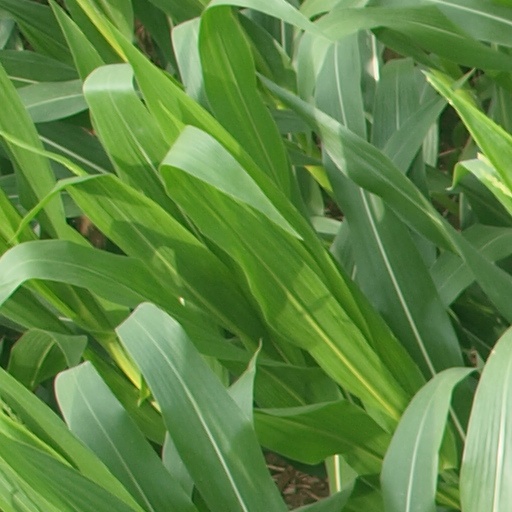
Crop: maize; corn